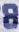
Number: 8